Rookwood railway station

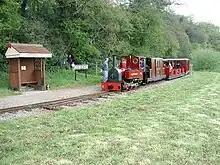
The "Spirit of Adventure" heads a train past the station

Rookwood railway station is a request stop on the 15 in (381 mm) gauge Perrygrove Railway. The railway was opened in 1996 and is a heritage railway. There is a footpath into the woods around the line from the halt.